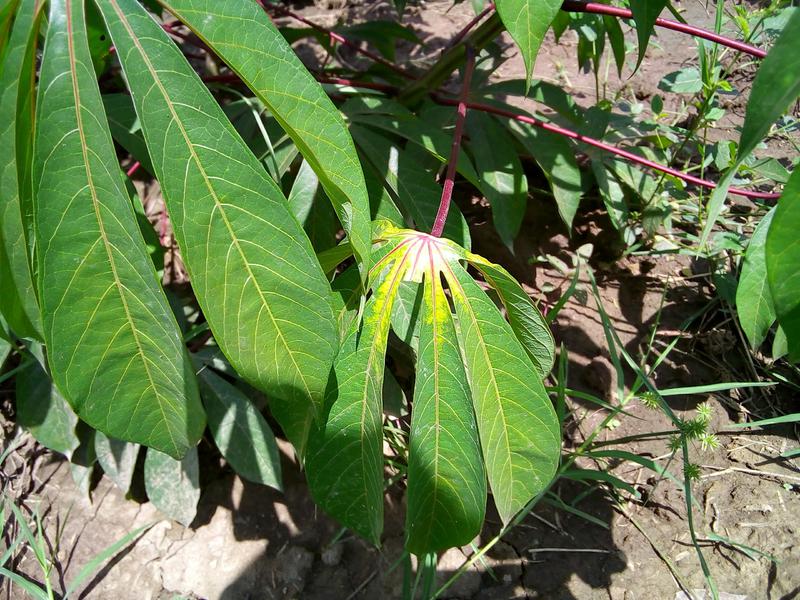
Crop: cassava
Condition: mosaic_disease